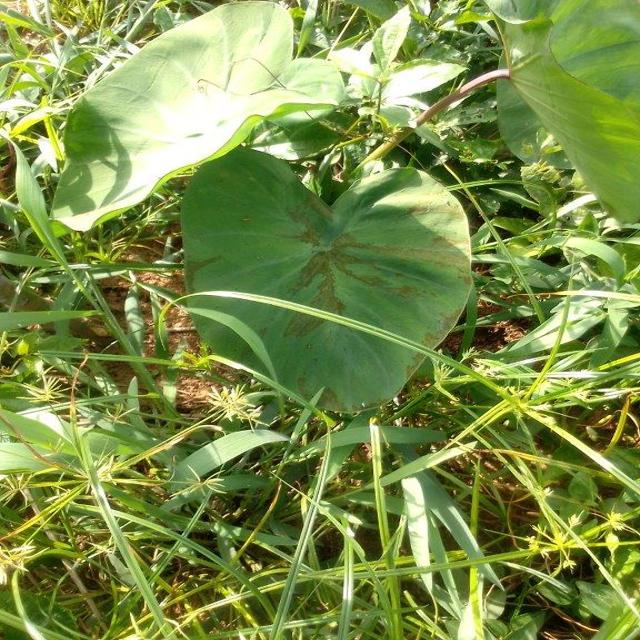
Label: Early_Blight